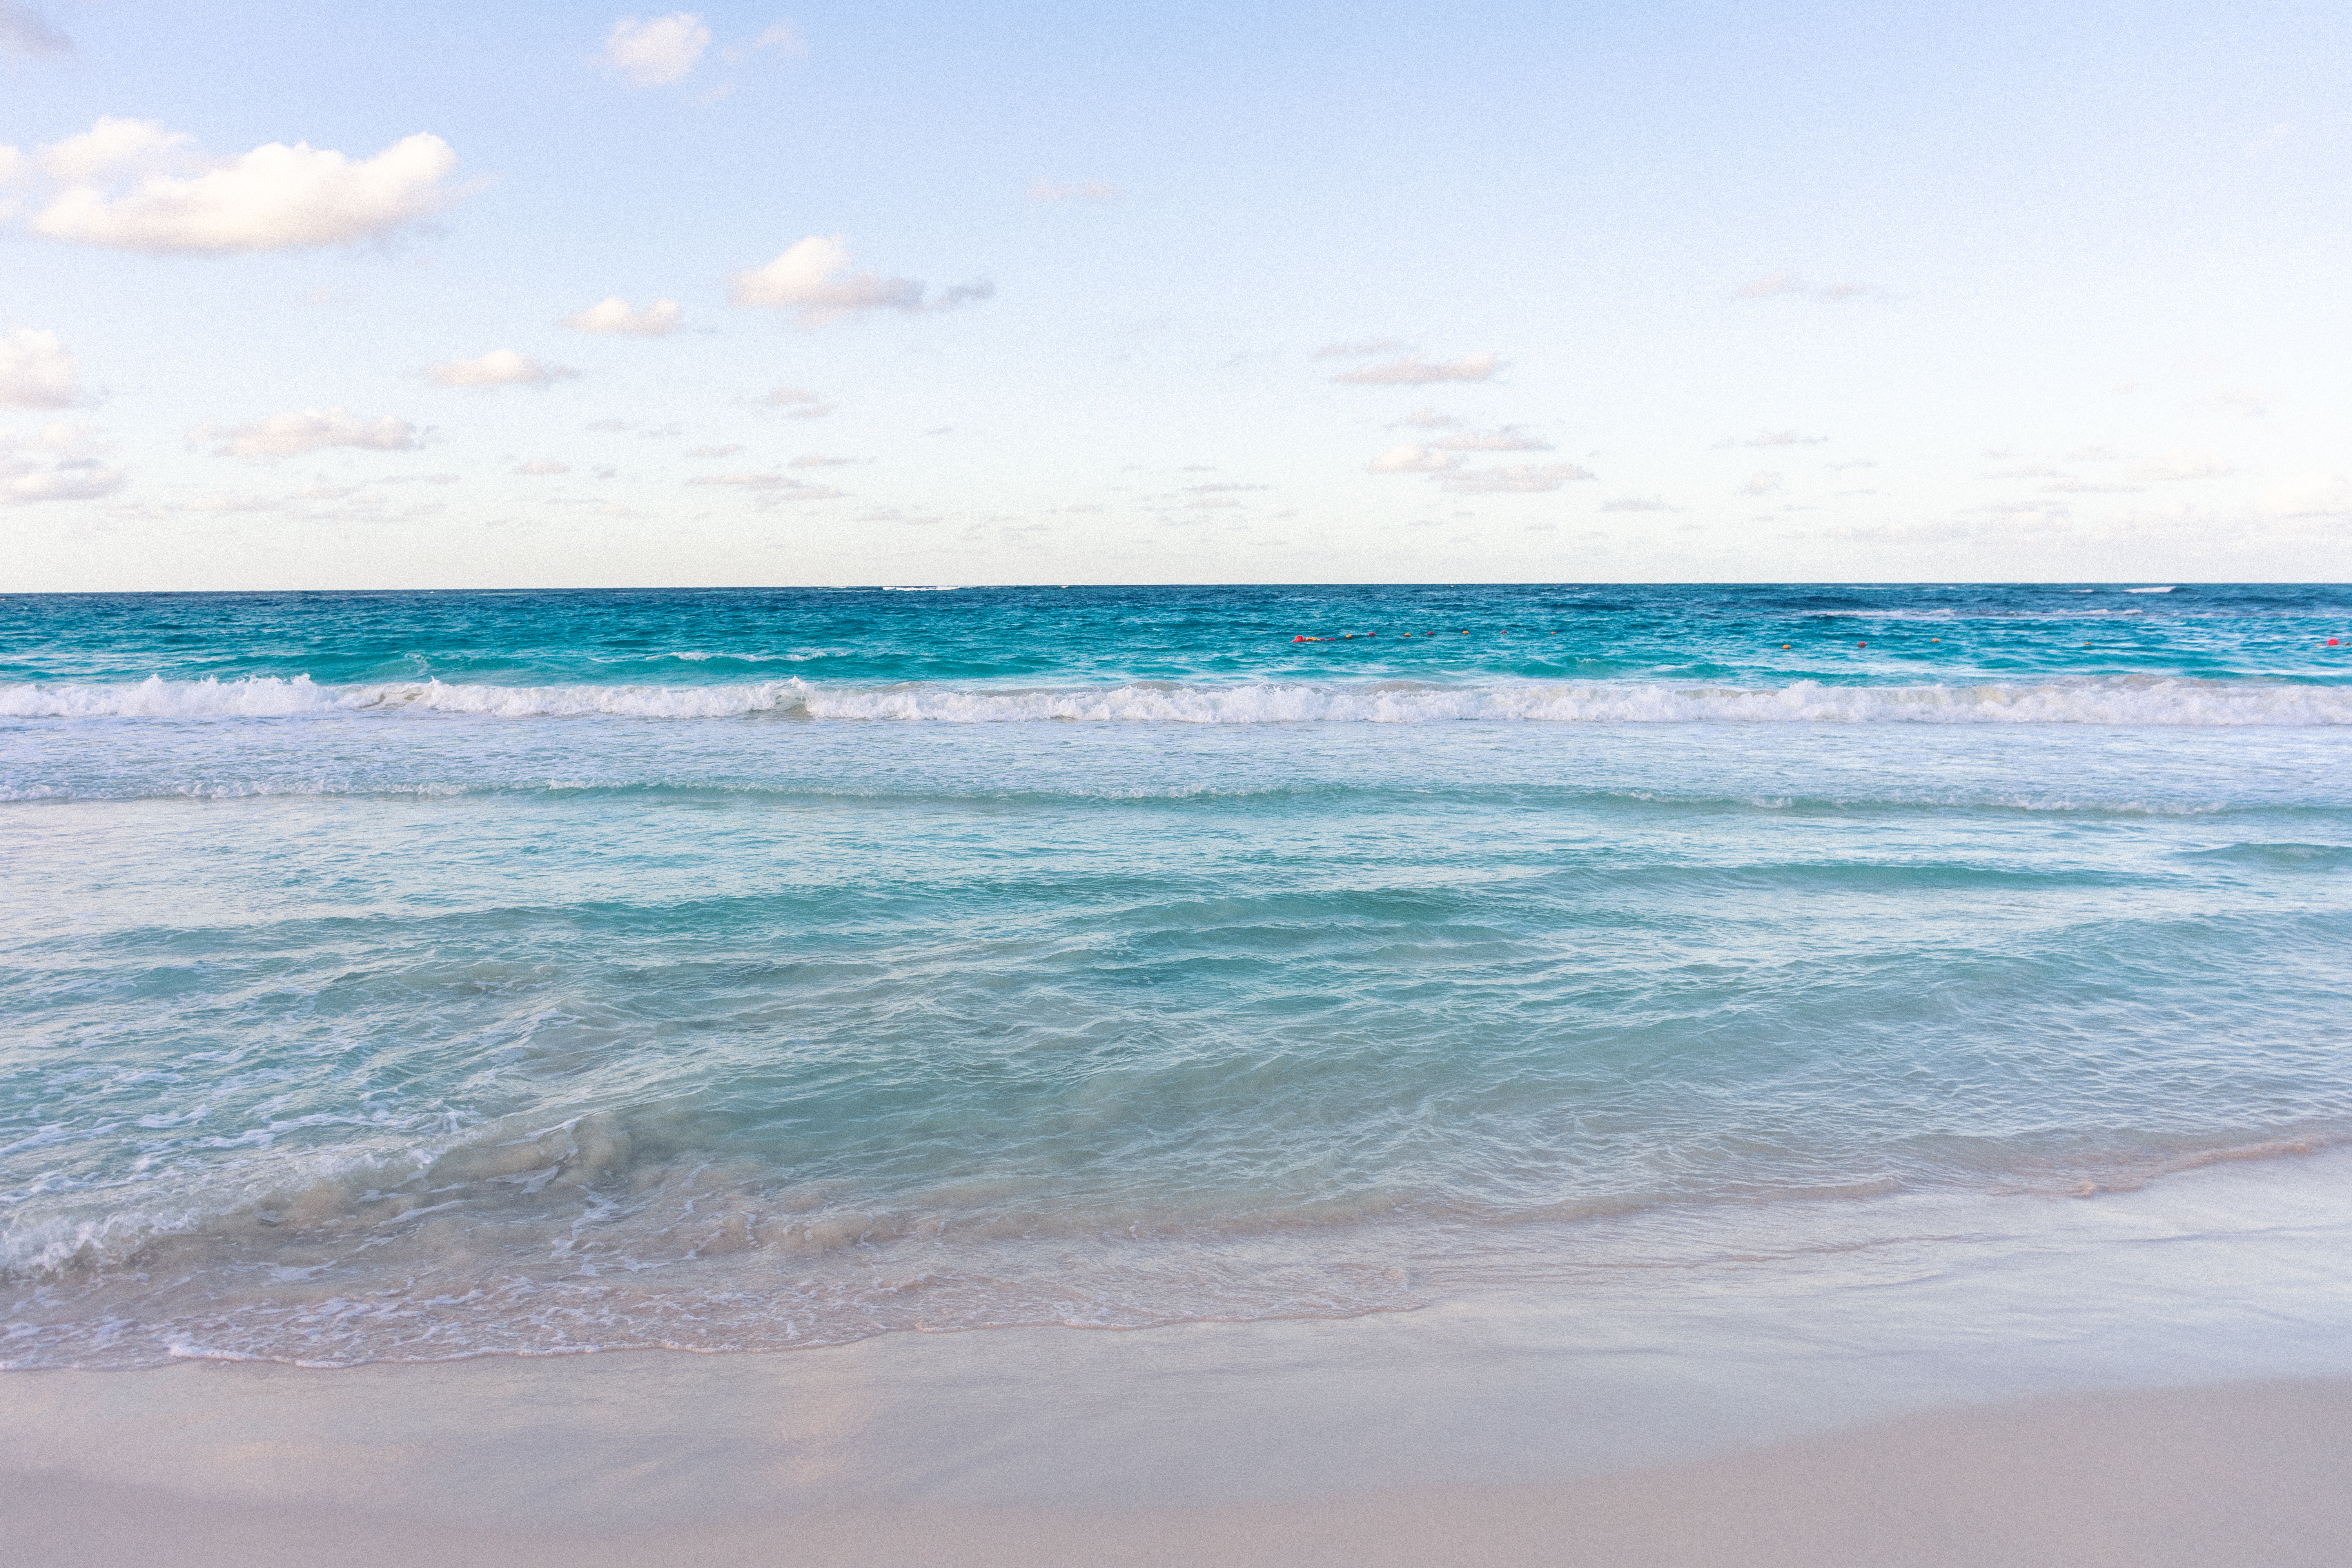
cloud, water, sky, beach, fluid, liquid, coastal and oceanic landforms, cumulus, horizon, wind wave, landscape, wind, rectangle, calm, electric blue, sand, caribbean, wave, tropics, meteorological phenomenon, natural landscape, sound, evening, dusk, tide, ocean, coast, bay, shoal, reflection, tree